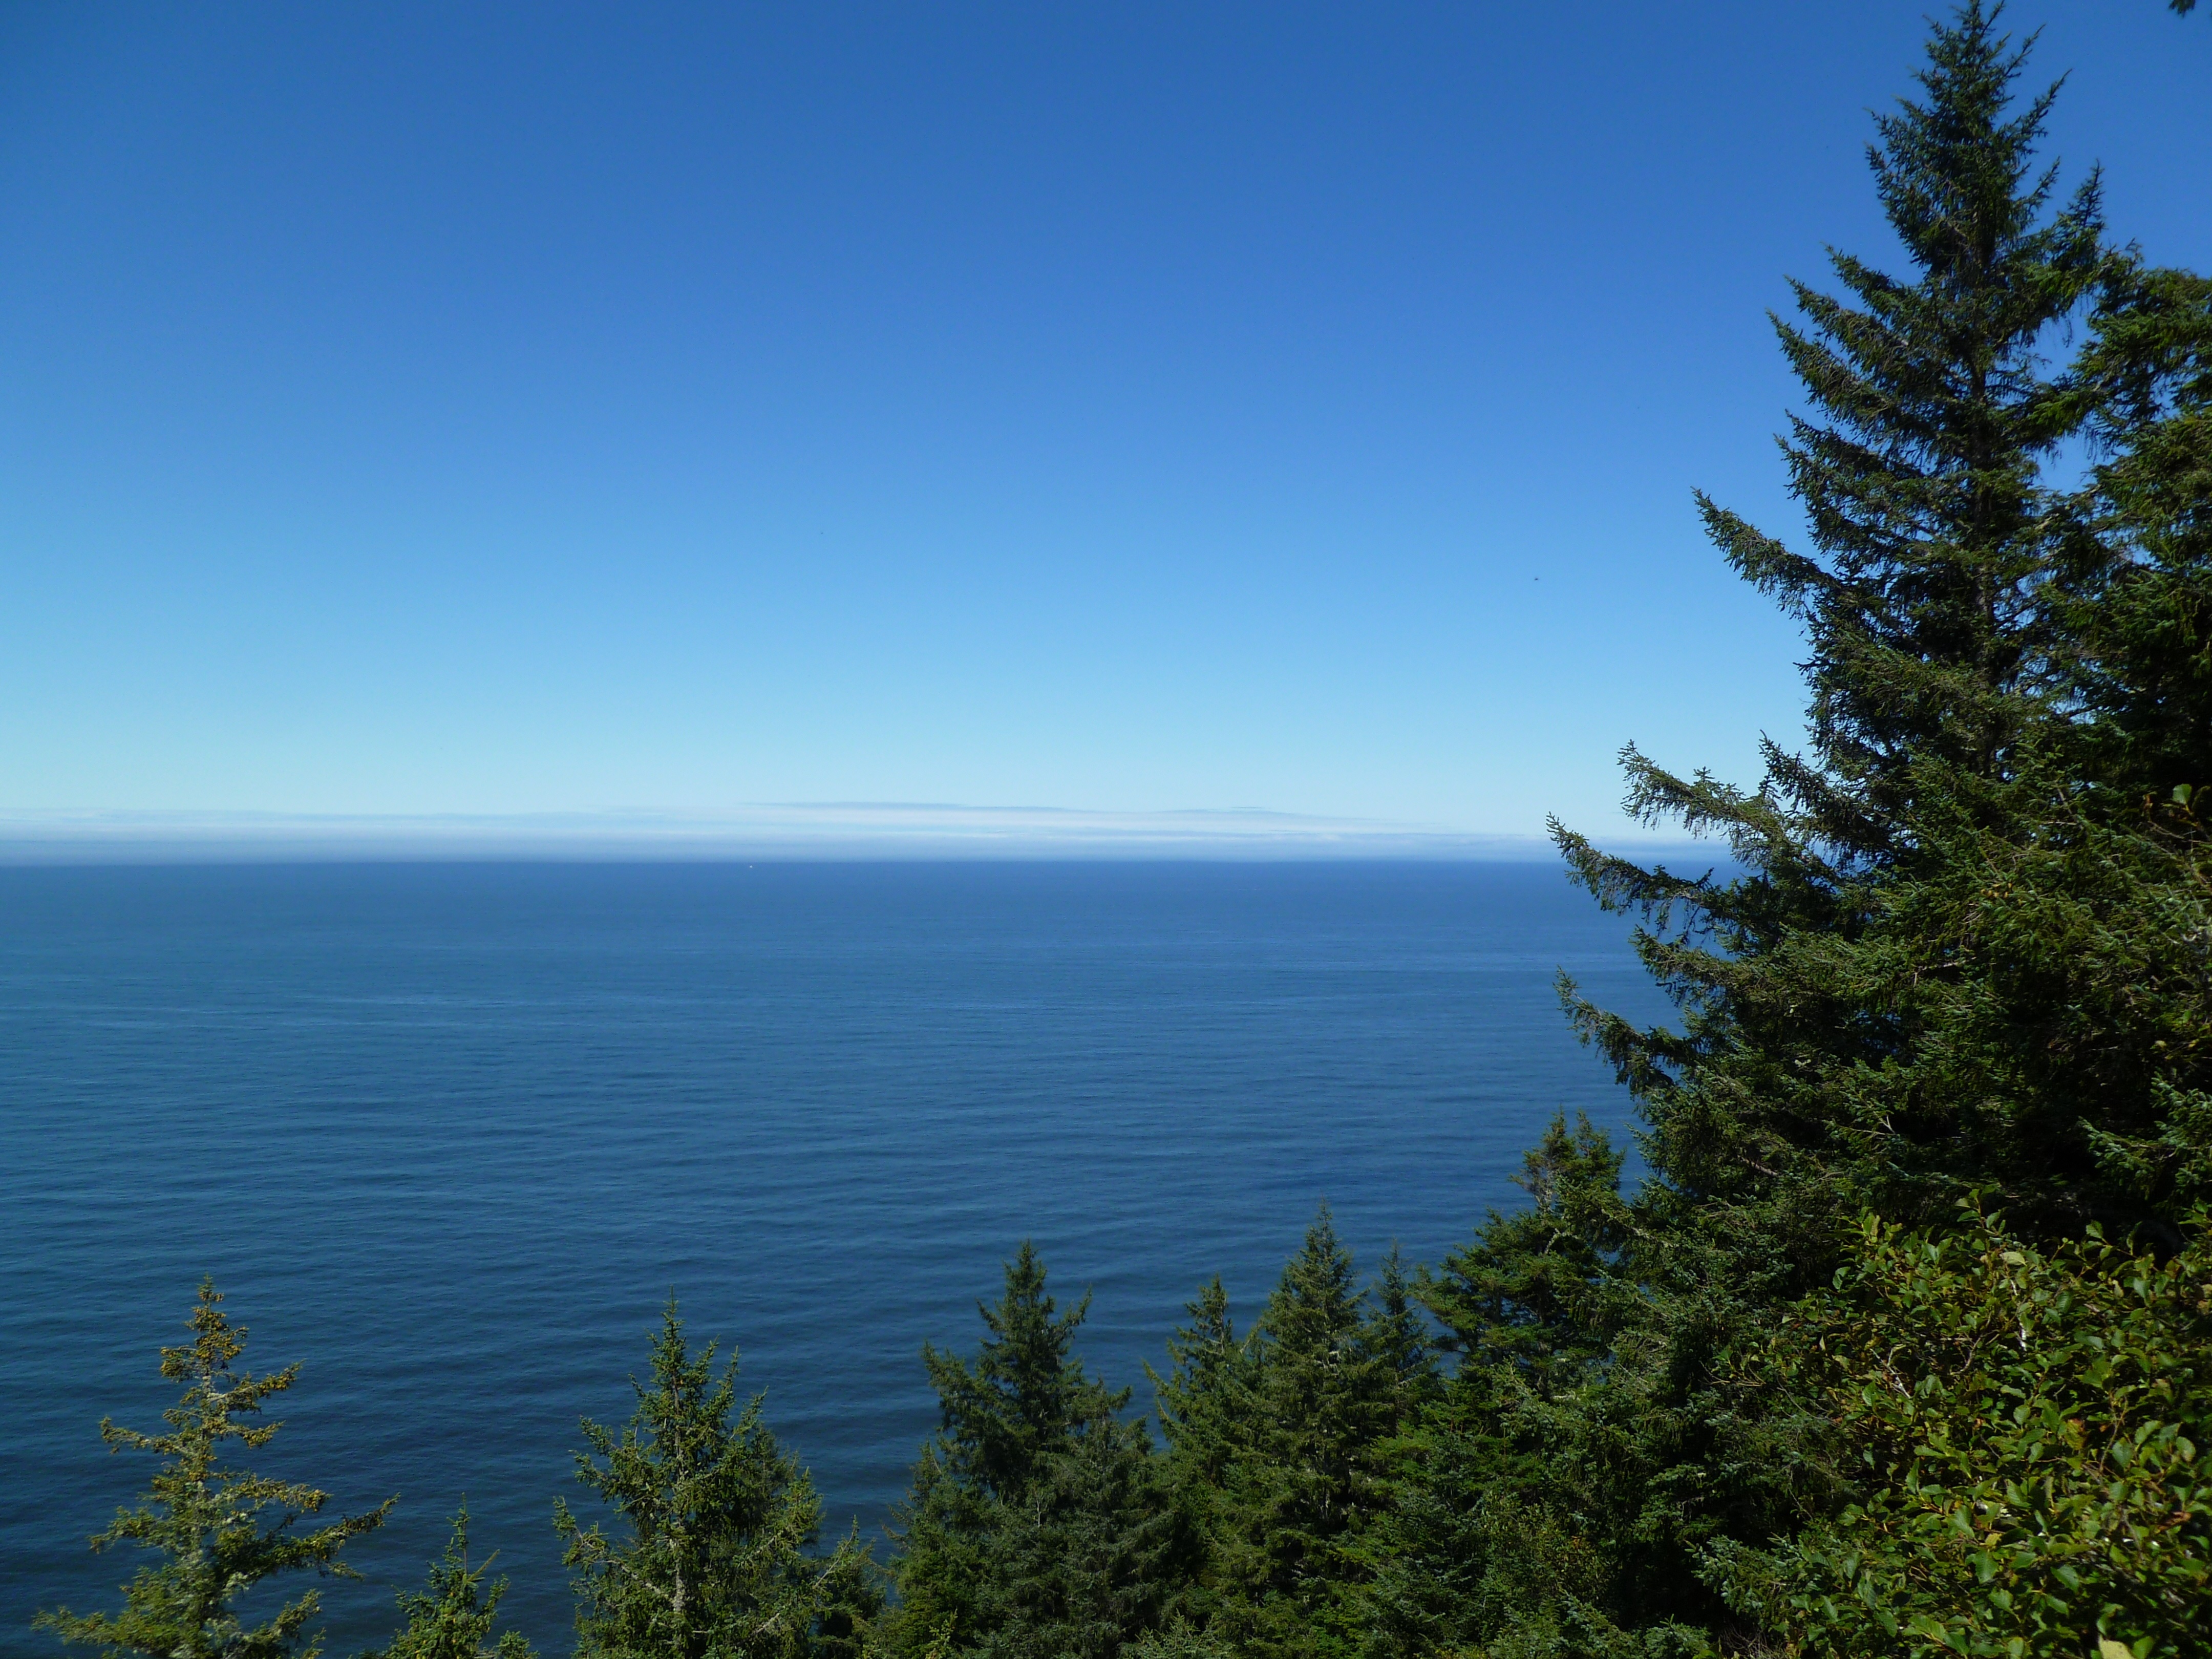
sea, coast, tree, nature, ocean, horizon, wilderness, mountain, sky, hill, shore, lake, cliff, bay, terrain, ridge, body of water, ecosystem, geographical feature